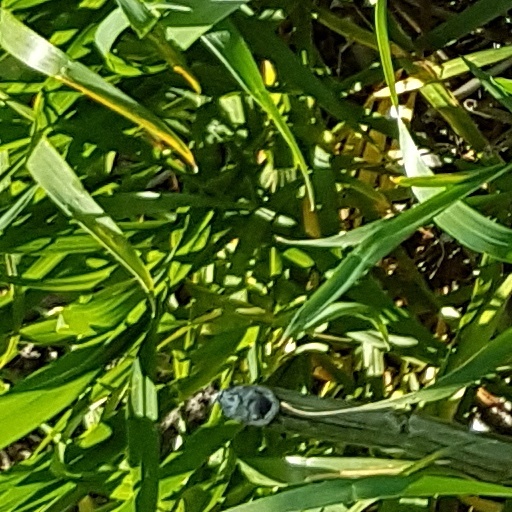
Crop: wheat